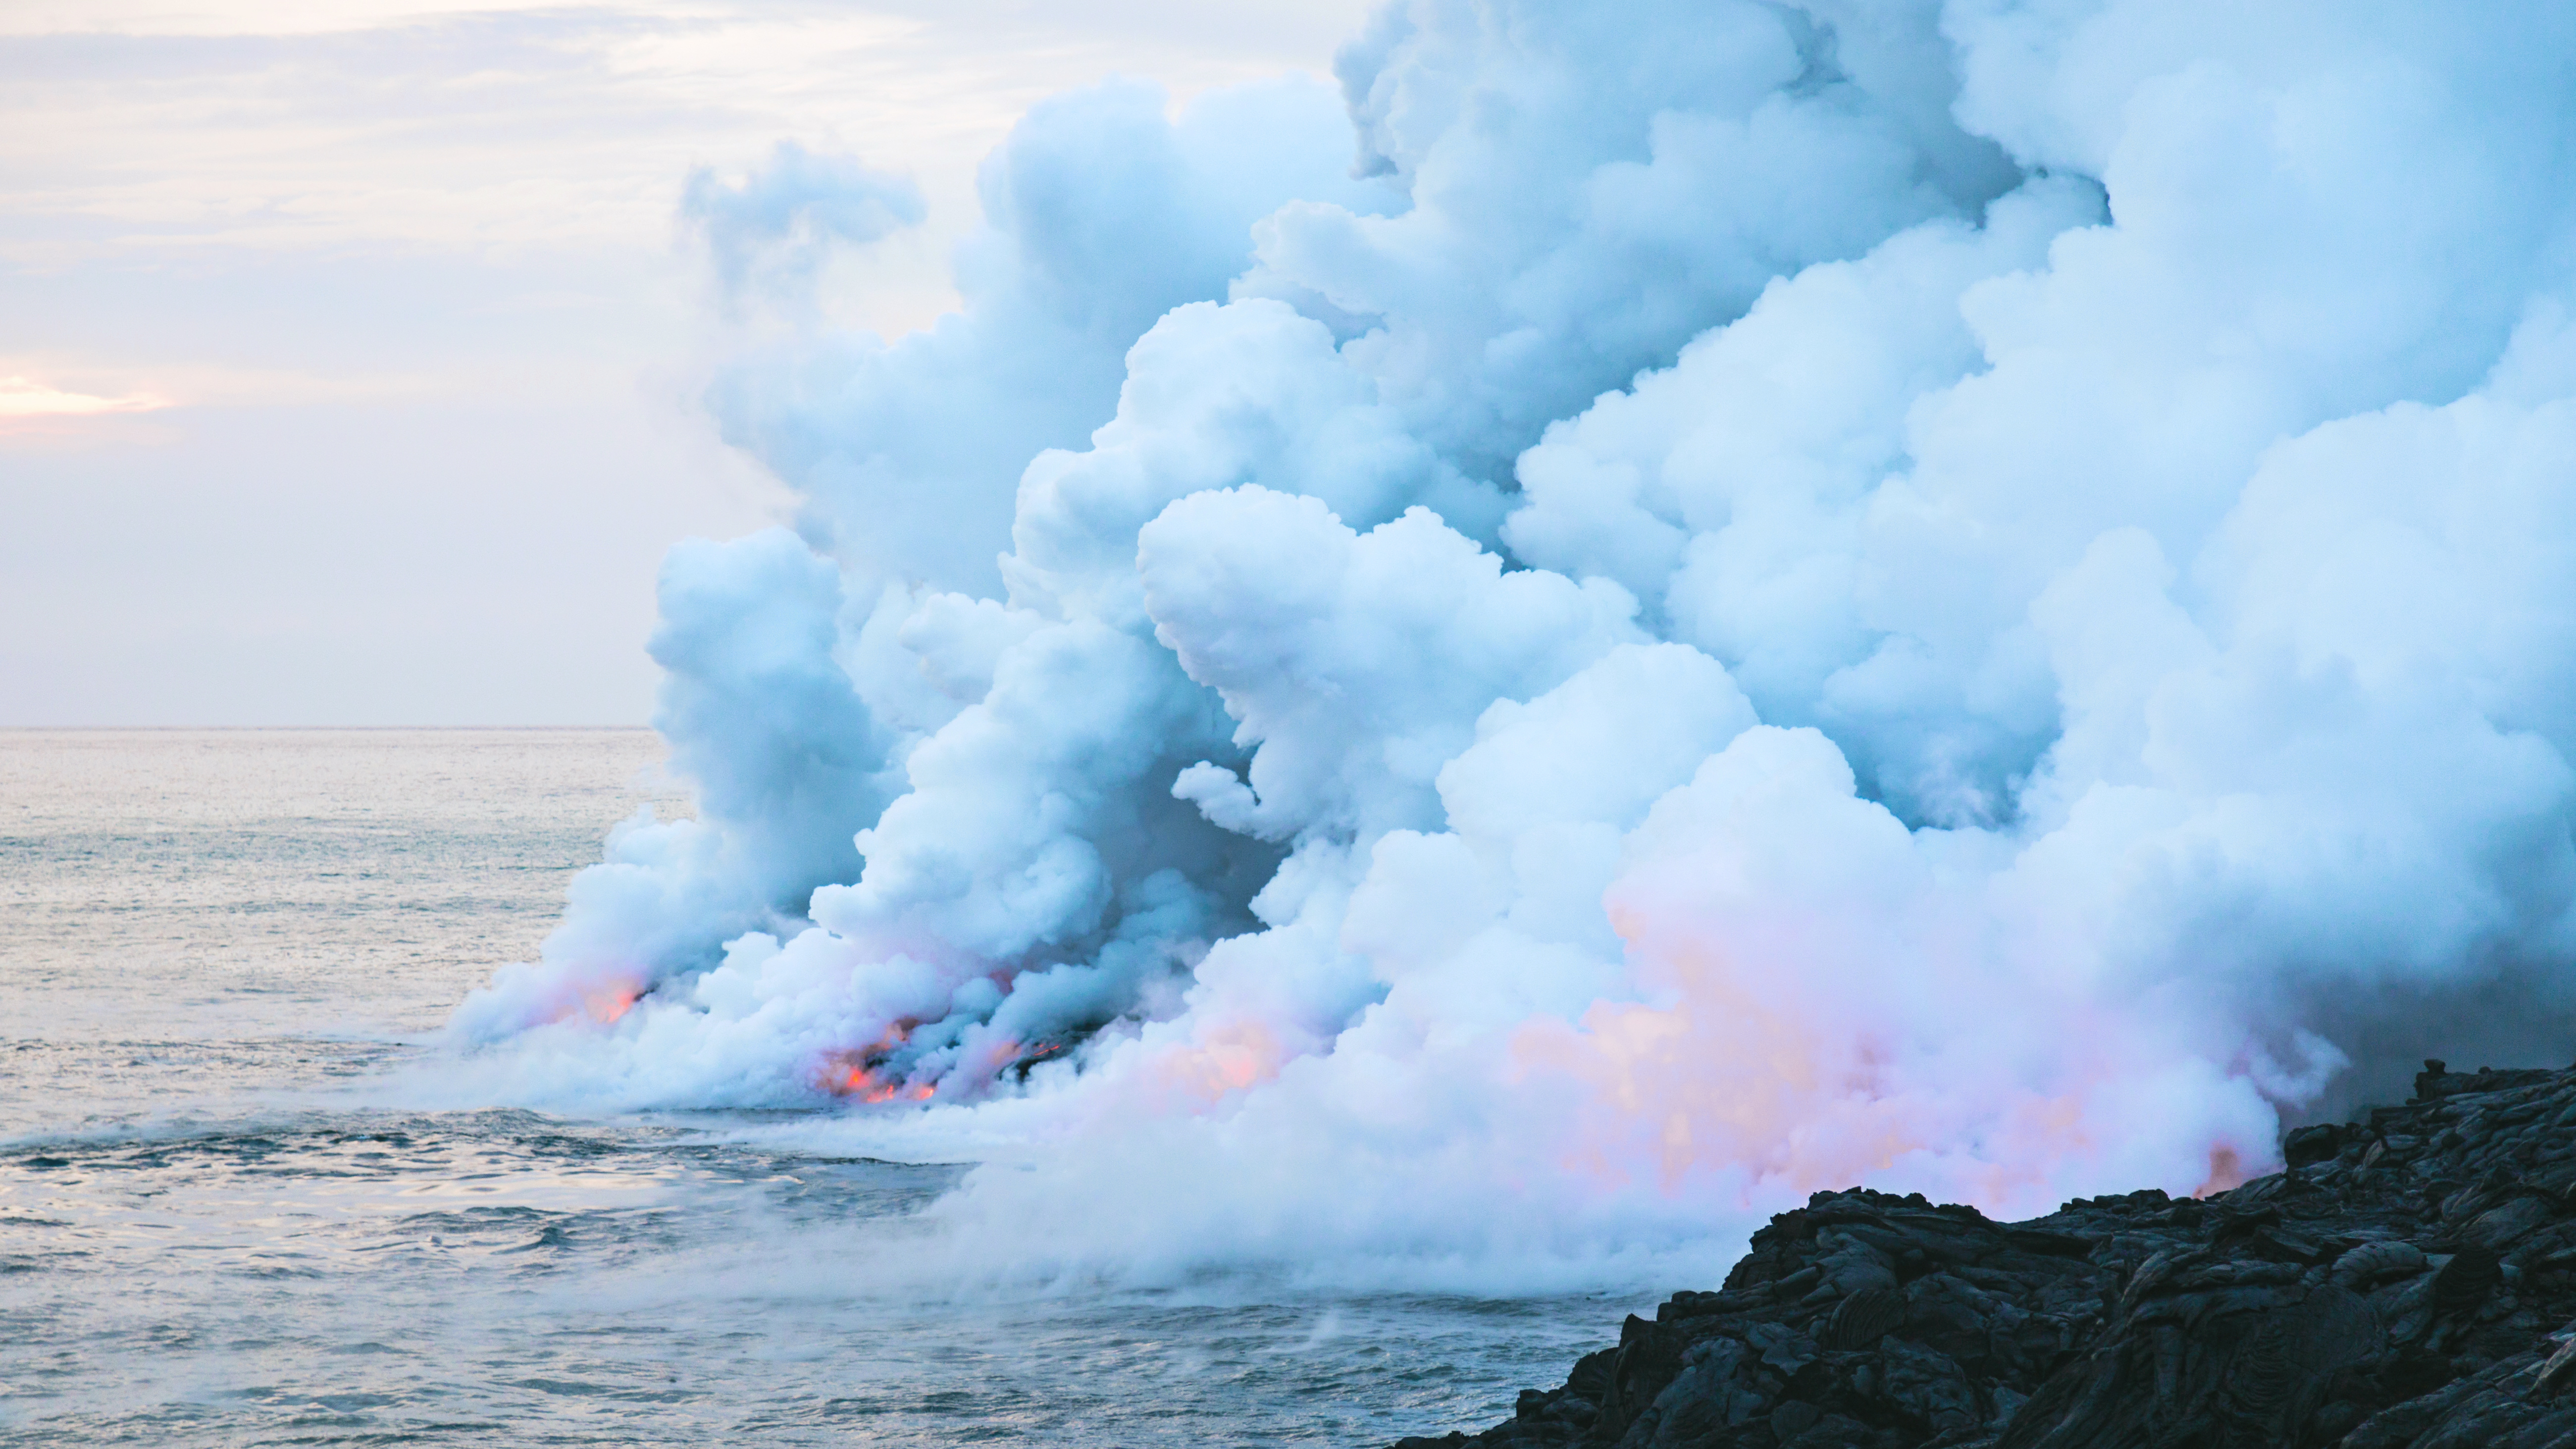
sea, water, ocean, cloud, sky, wave, smoke, cumulus, lava, landform, geographical feature, atmosphere of earth, geological phenomenon, wind wave, volcanic landform